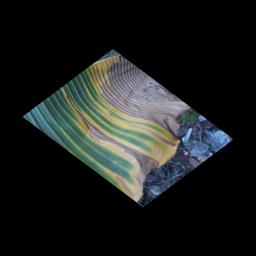
Label: POTASSIUM DEFICIENCY